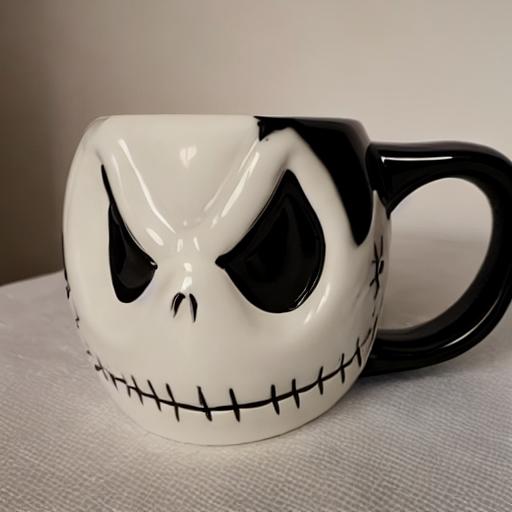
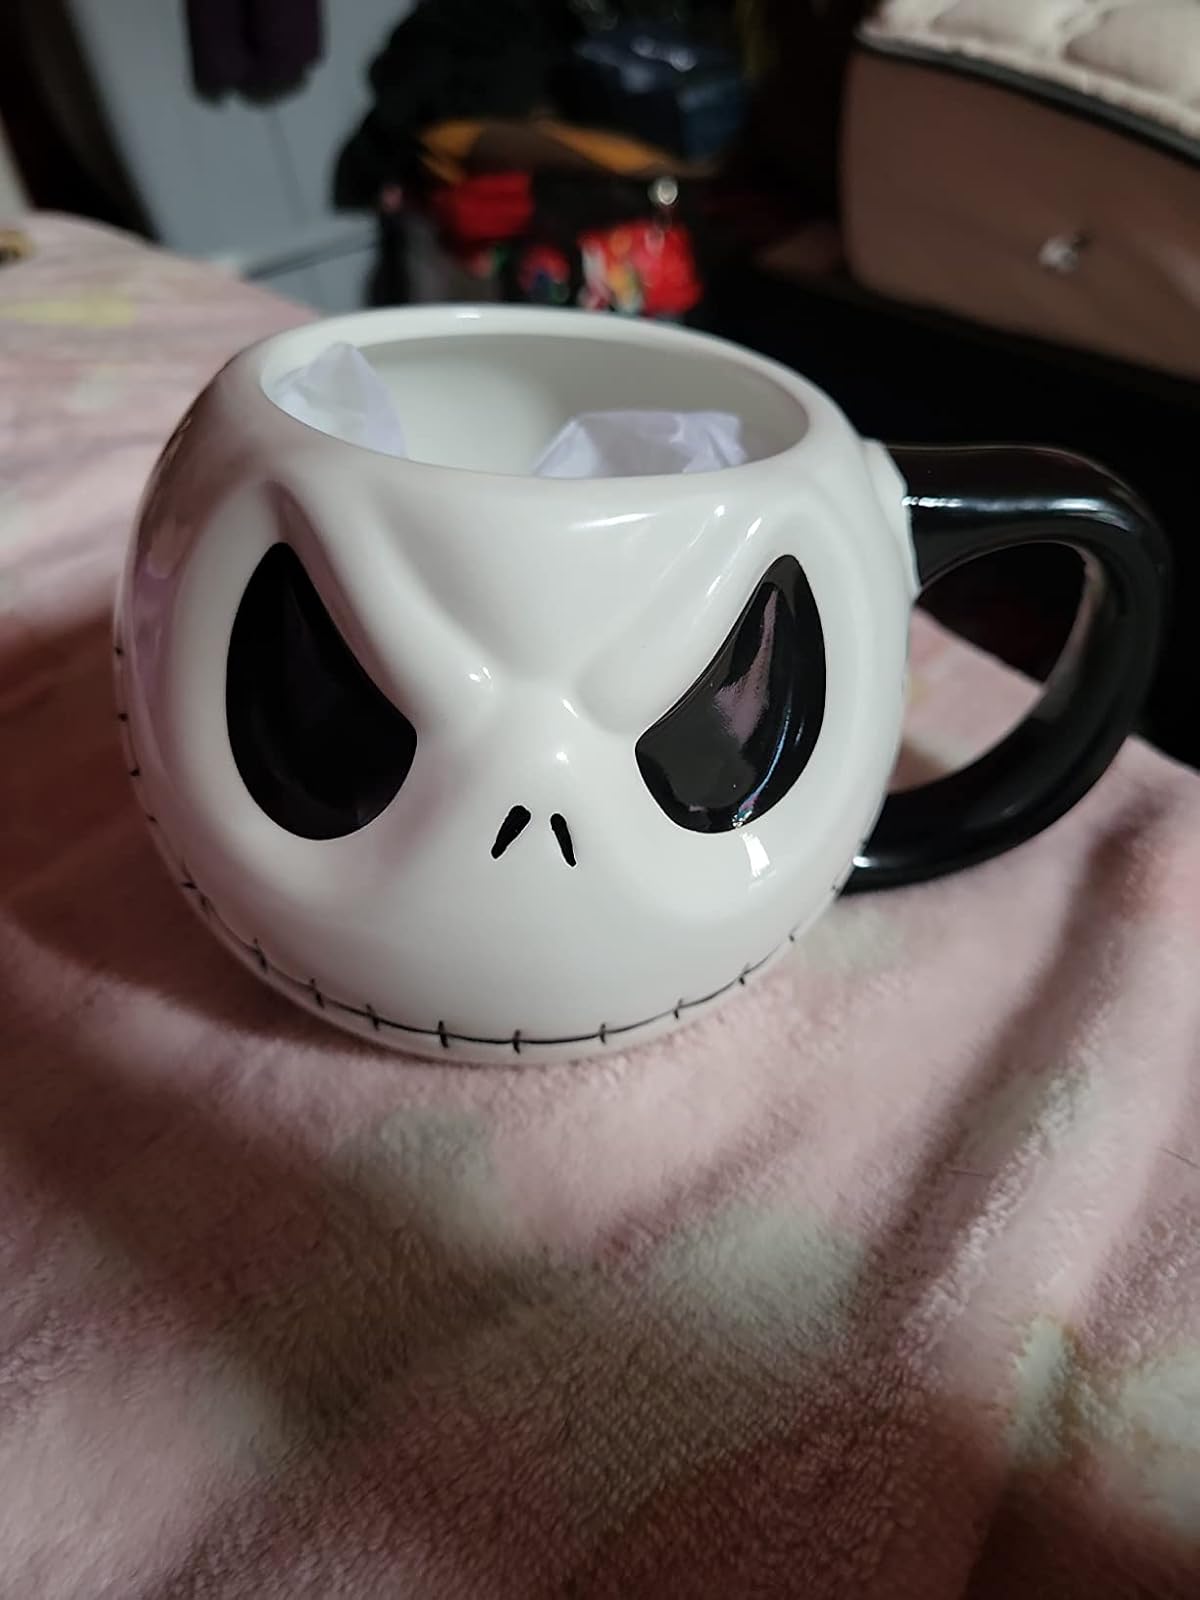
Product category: items_mug
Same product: no